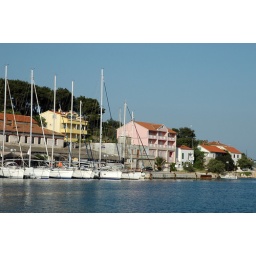
Sali, we stayed in the pink house